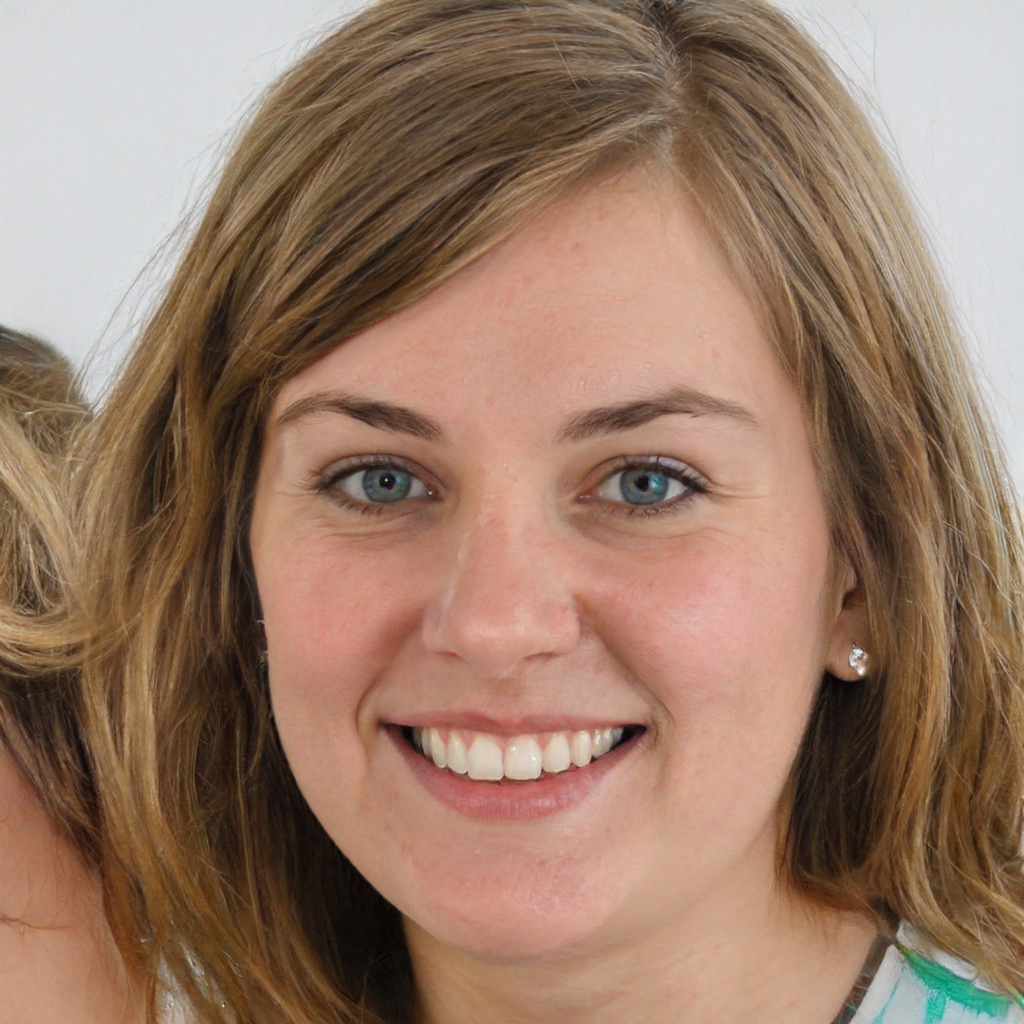
Portrait style: Real Portrait